The Parisian Macao

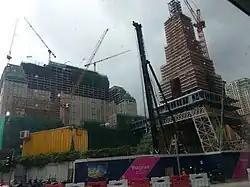
The Parisian under construction in August 2015.

The Parisian Macao was estimated to cost around $2.5 billion and is being funded by Las Vegas Sands with $1.5 billion in bank loans and $900 million to $1 billion in cash. The company will also have to pay a penalty of 900,000 patacas ($112,700) for the delay in developing the plot.